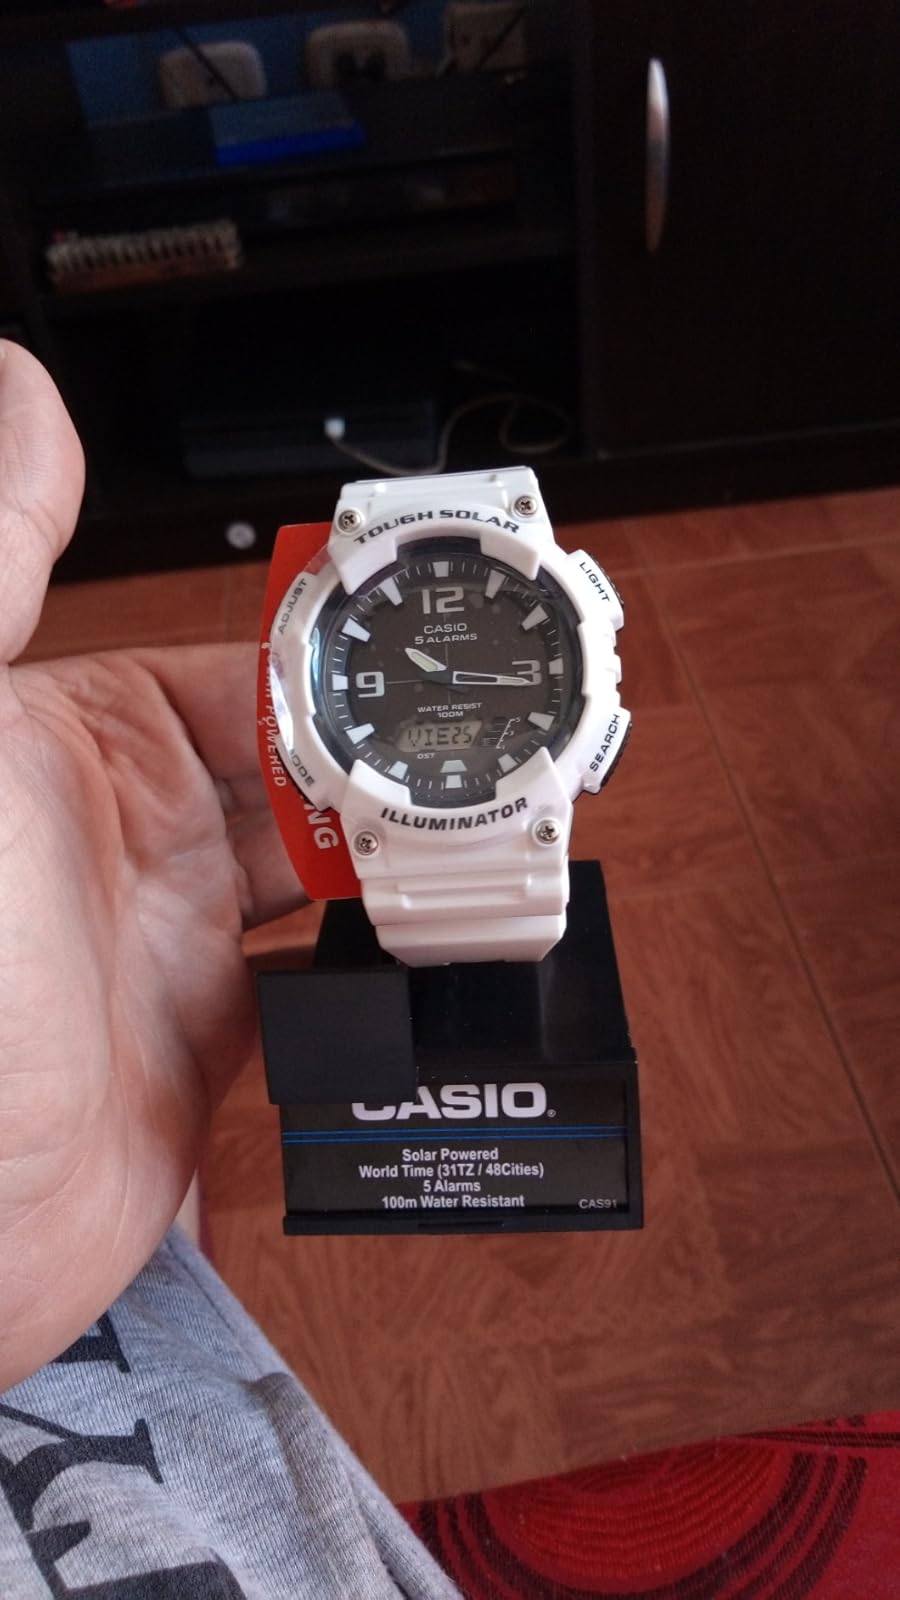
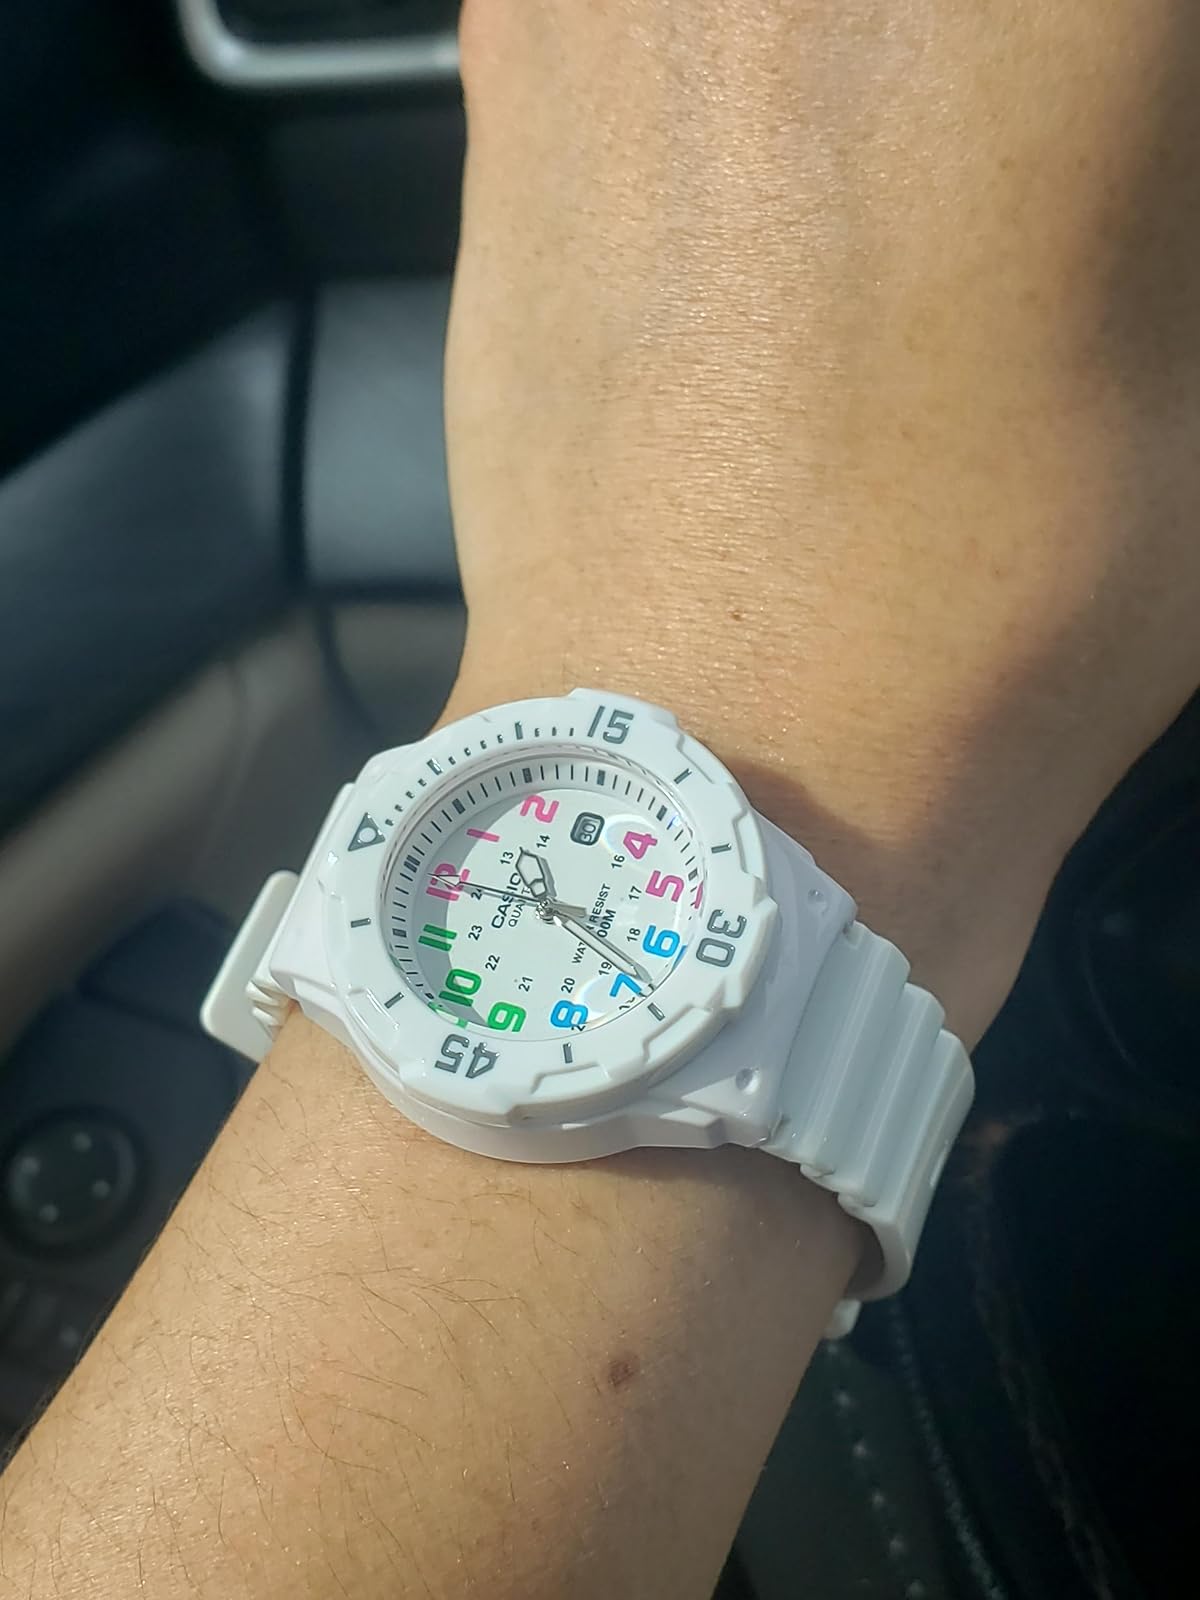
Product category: accessories_watch
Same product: no